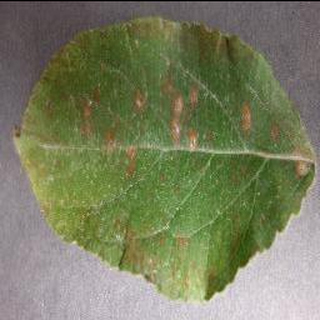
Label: apple_cedar_apple_rust